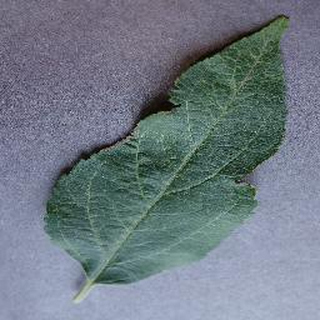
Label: healthy_apple